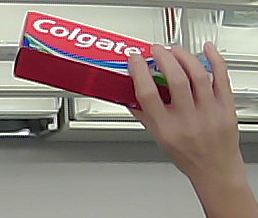
Product: colgate_toothpaste